Umma–Lagash war

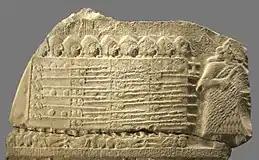
The army of Lagash, detail of the Stele of Vultures.

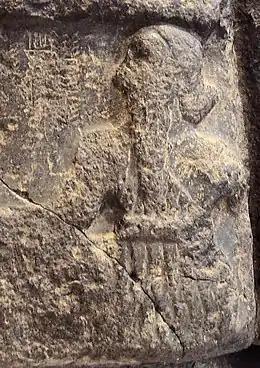
Sargon of Akkad on his victory stele.

Ur-Nanshe was succeeded by his son Akurgal. Few inscriptions are known from his reign, which suggests he likely ruled for a short time. The inscription on the victory stele of his son Eannatum mentions the conflict between Akurgal and a ruler of Umma over the Gu'edena. It is likely that the ruler of Umma successfully occupied the Gu'edena, as the inscription also relates that Eannatum was created by Ninĝirsu to resolve the problem of the occupation of his property by Umma.